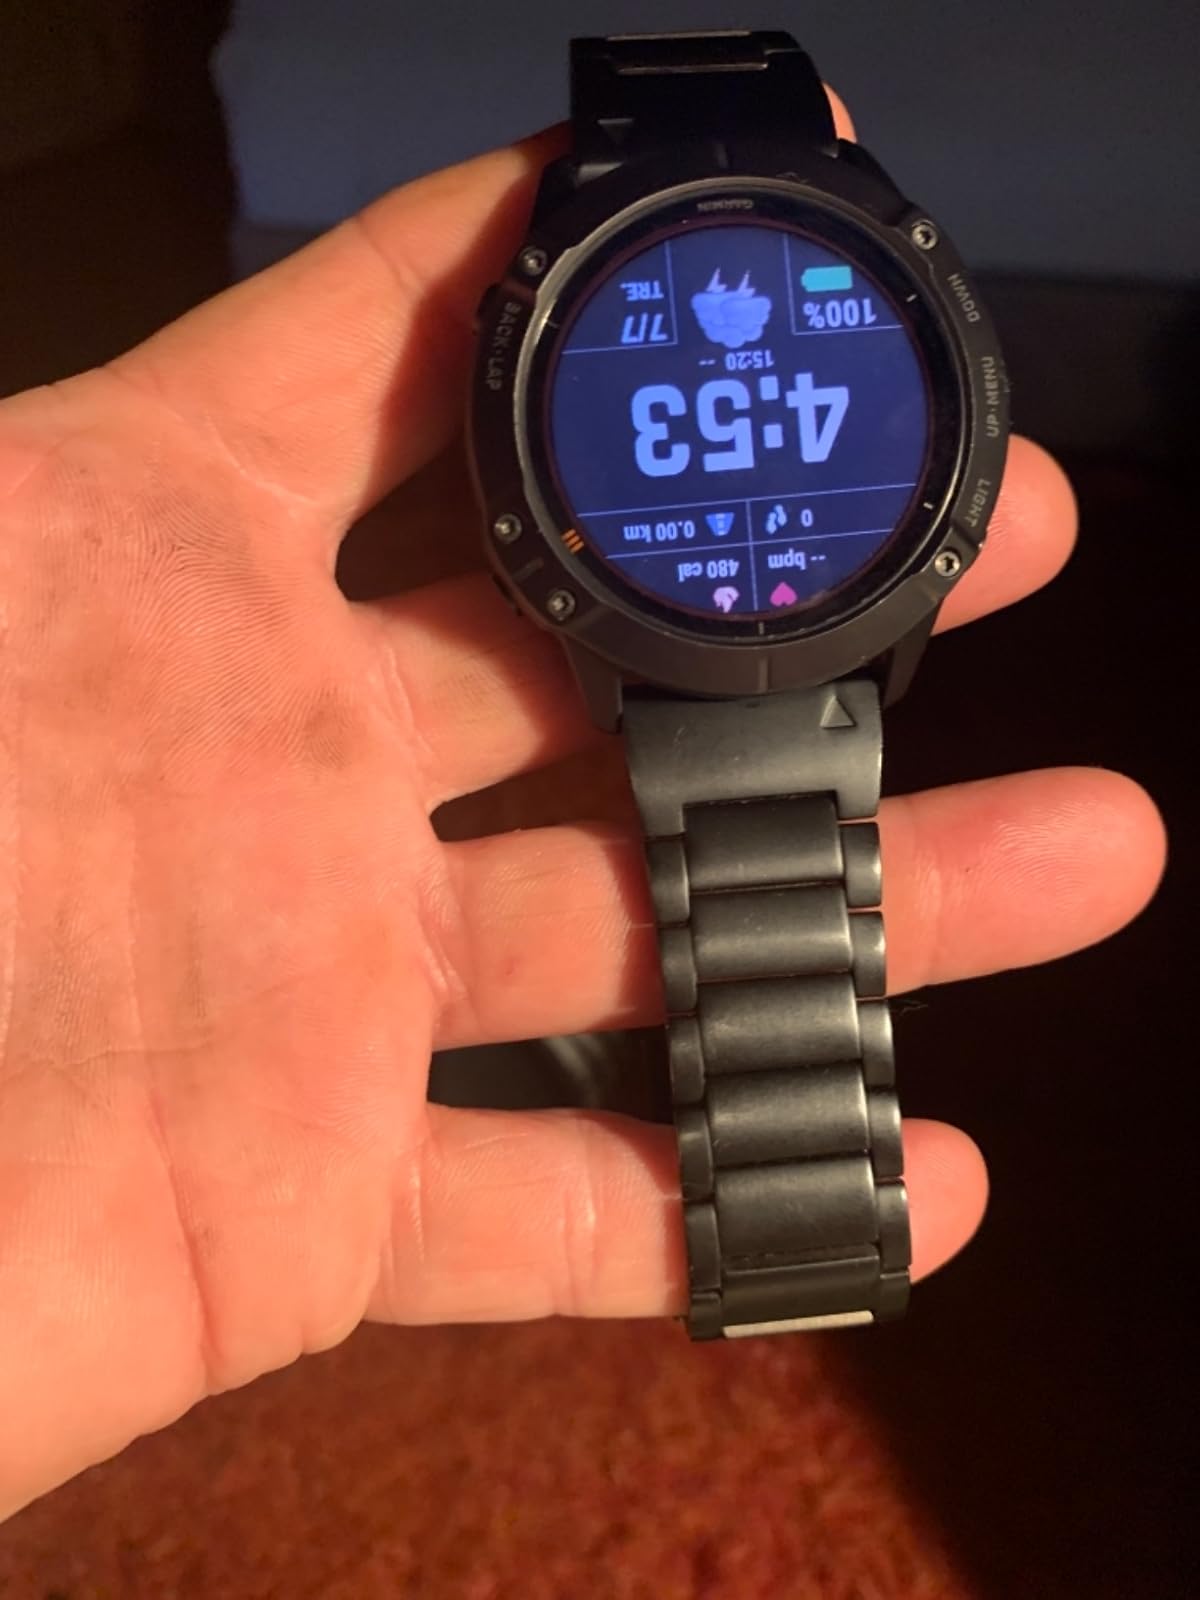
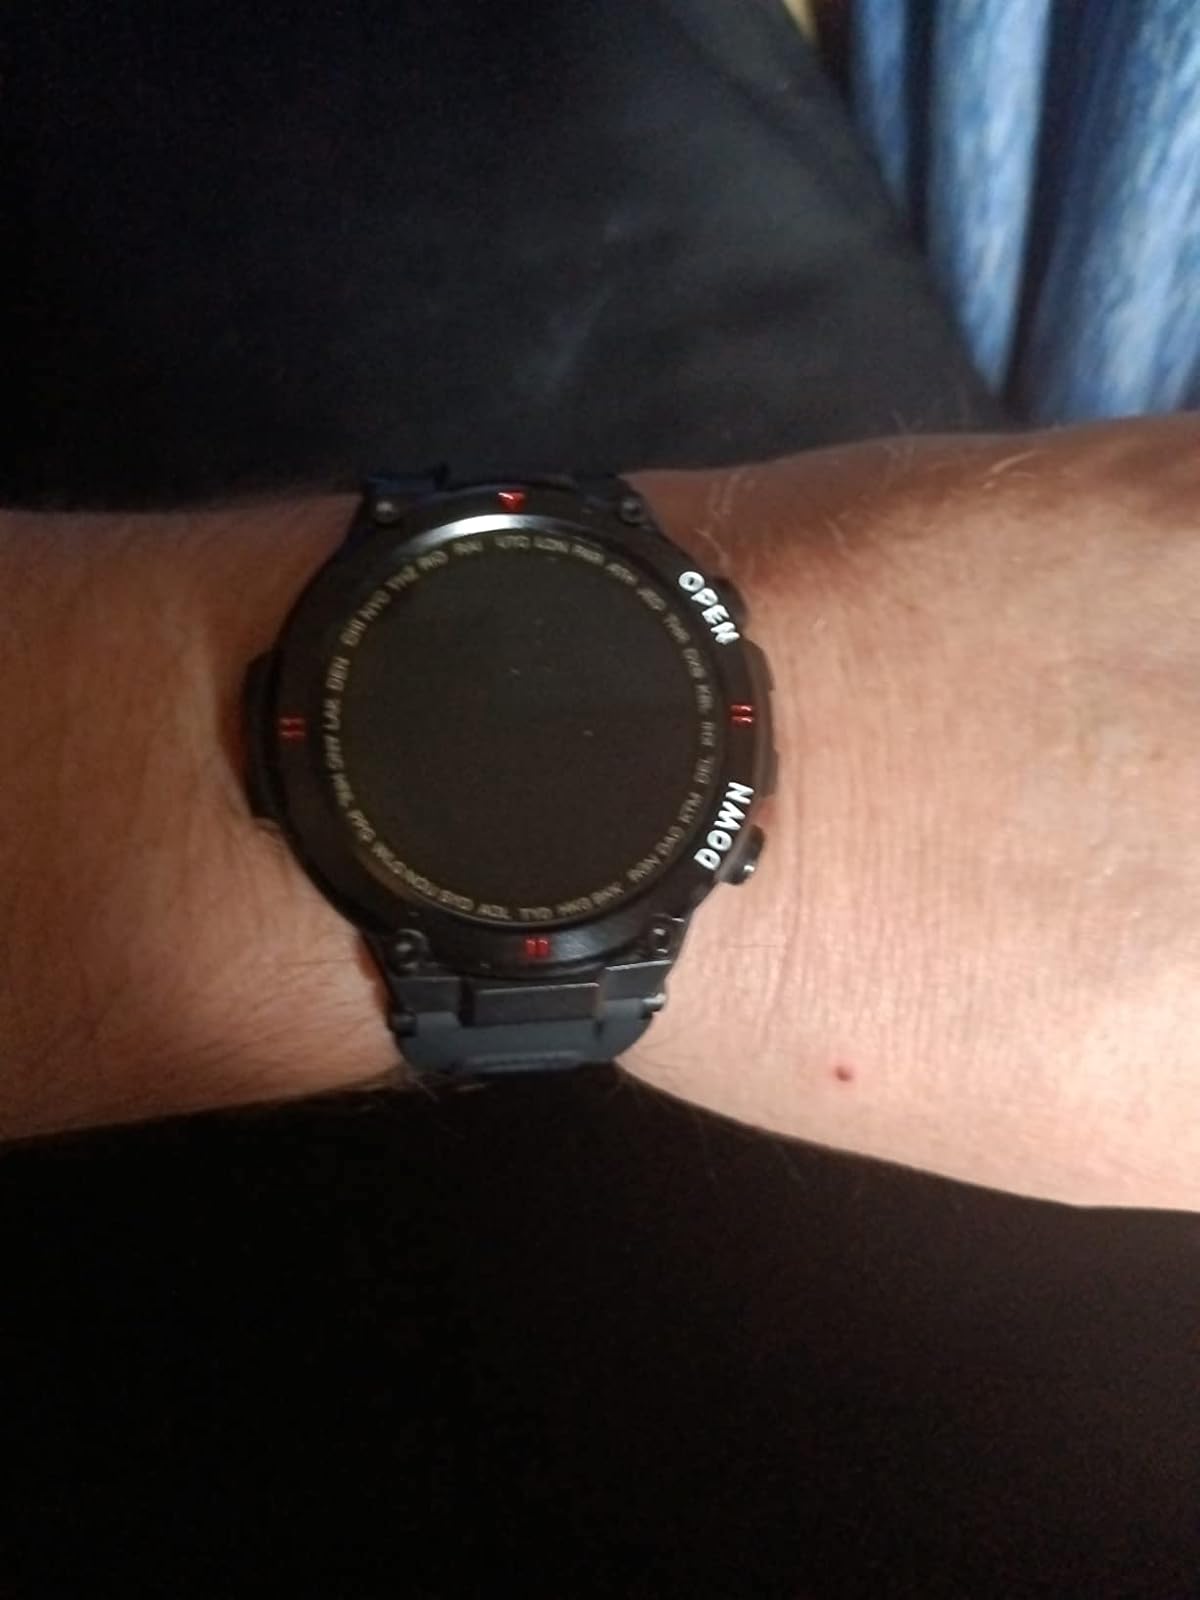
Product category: smartwatch
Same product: no